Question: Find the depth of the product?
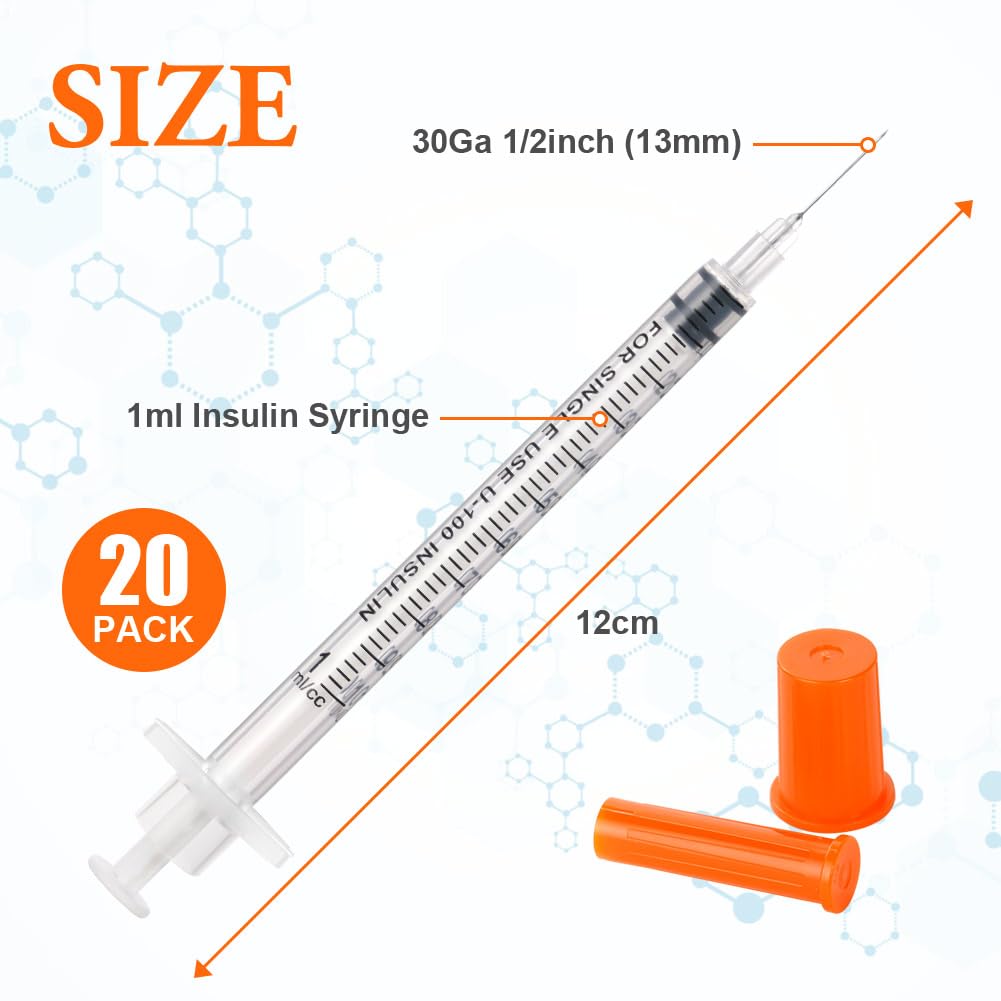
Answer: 12.0 centimetre